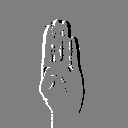
ASL letter: b